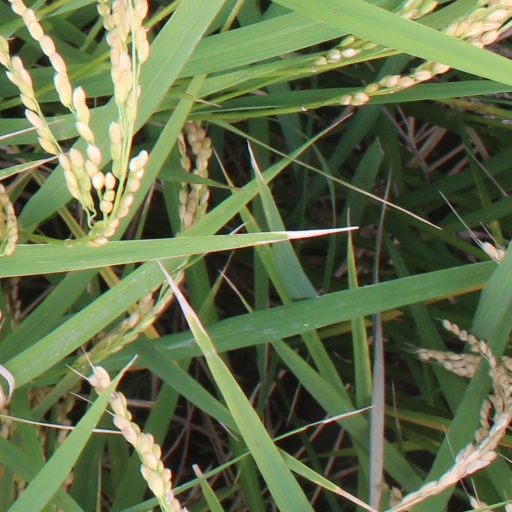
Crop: rice